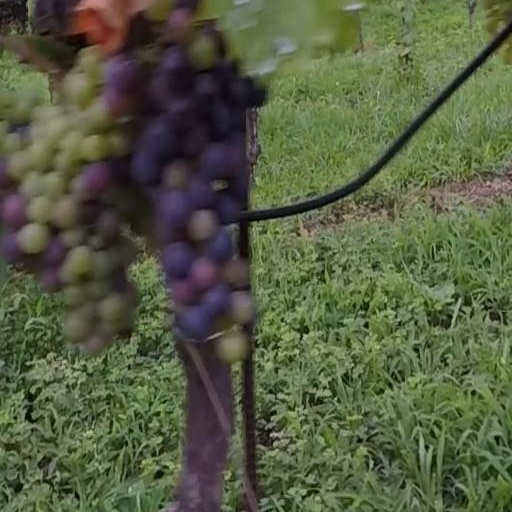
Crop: grape